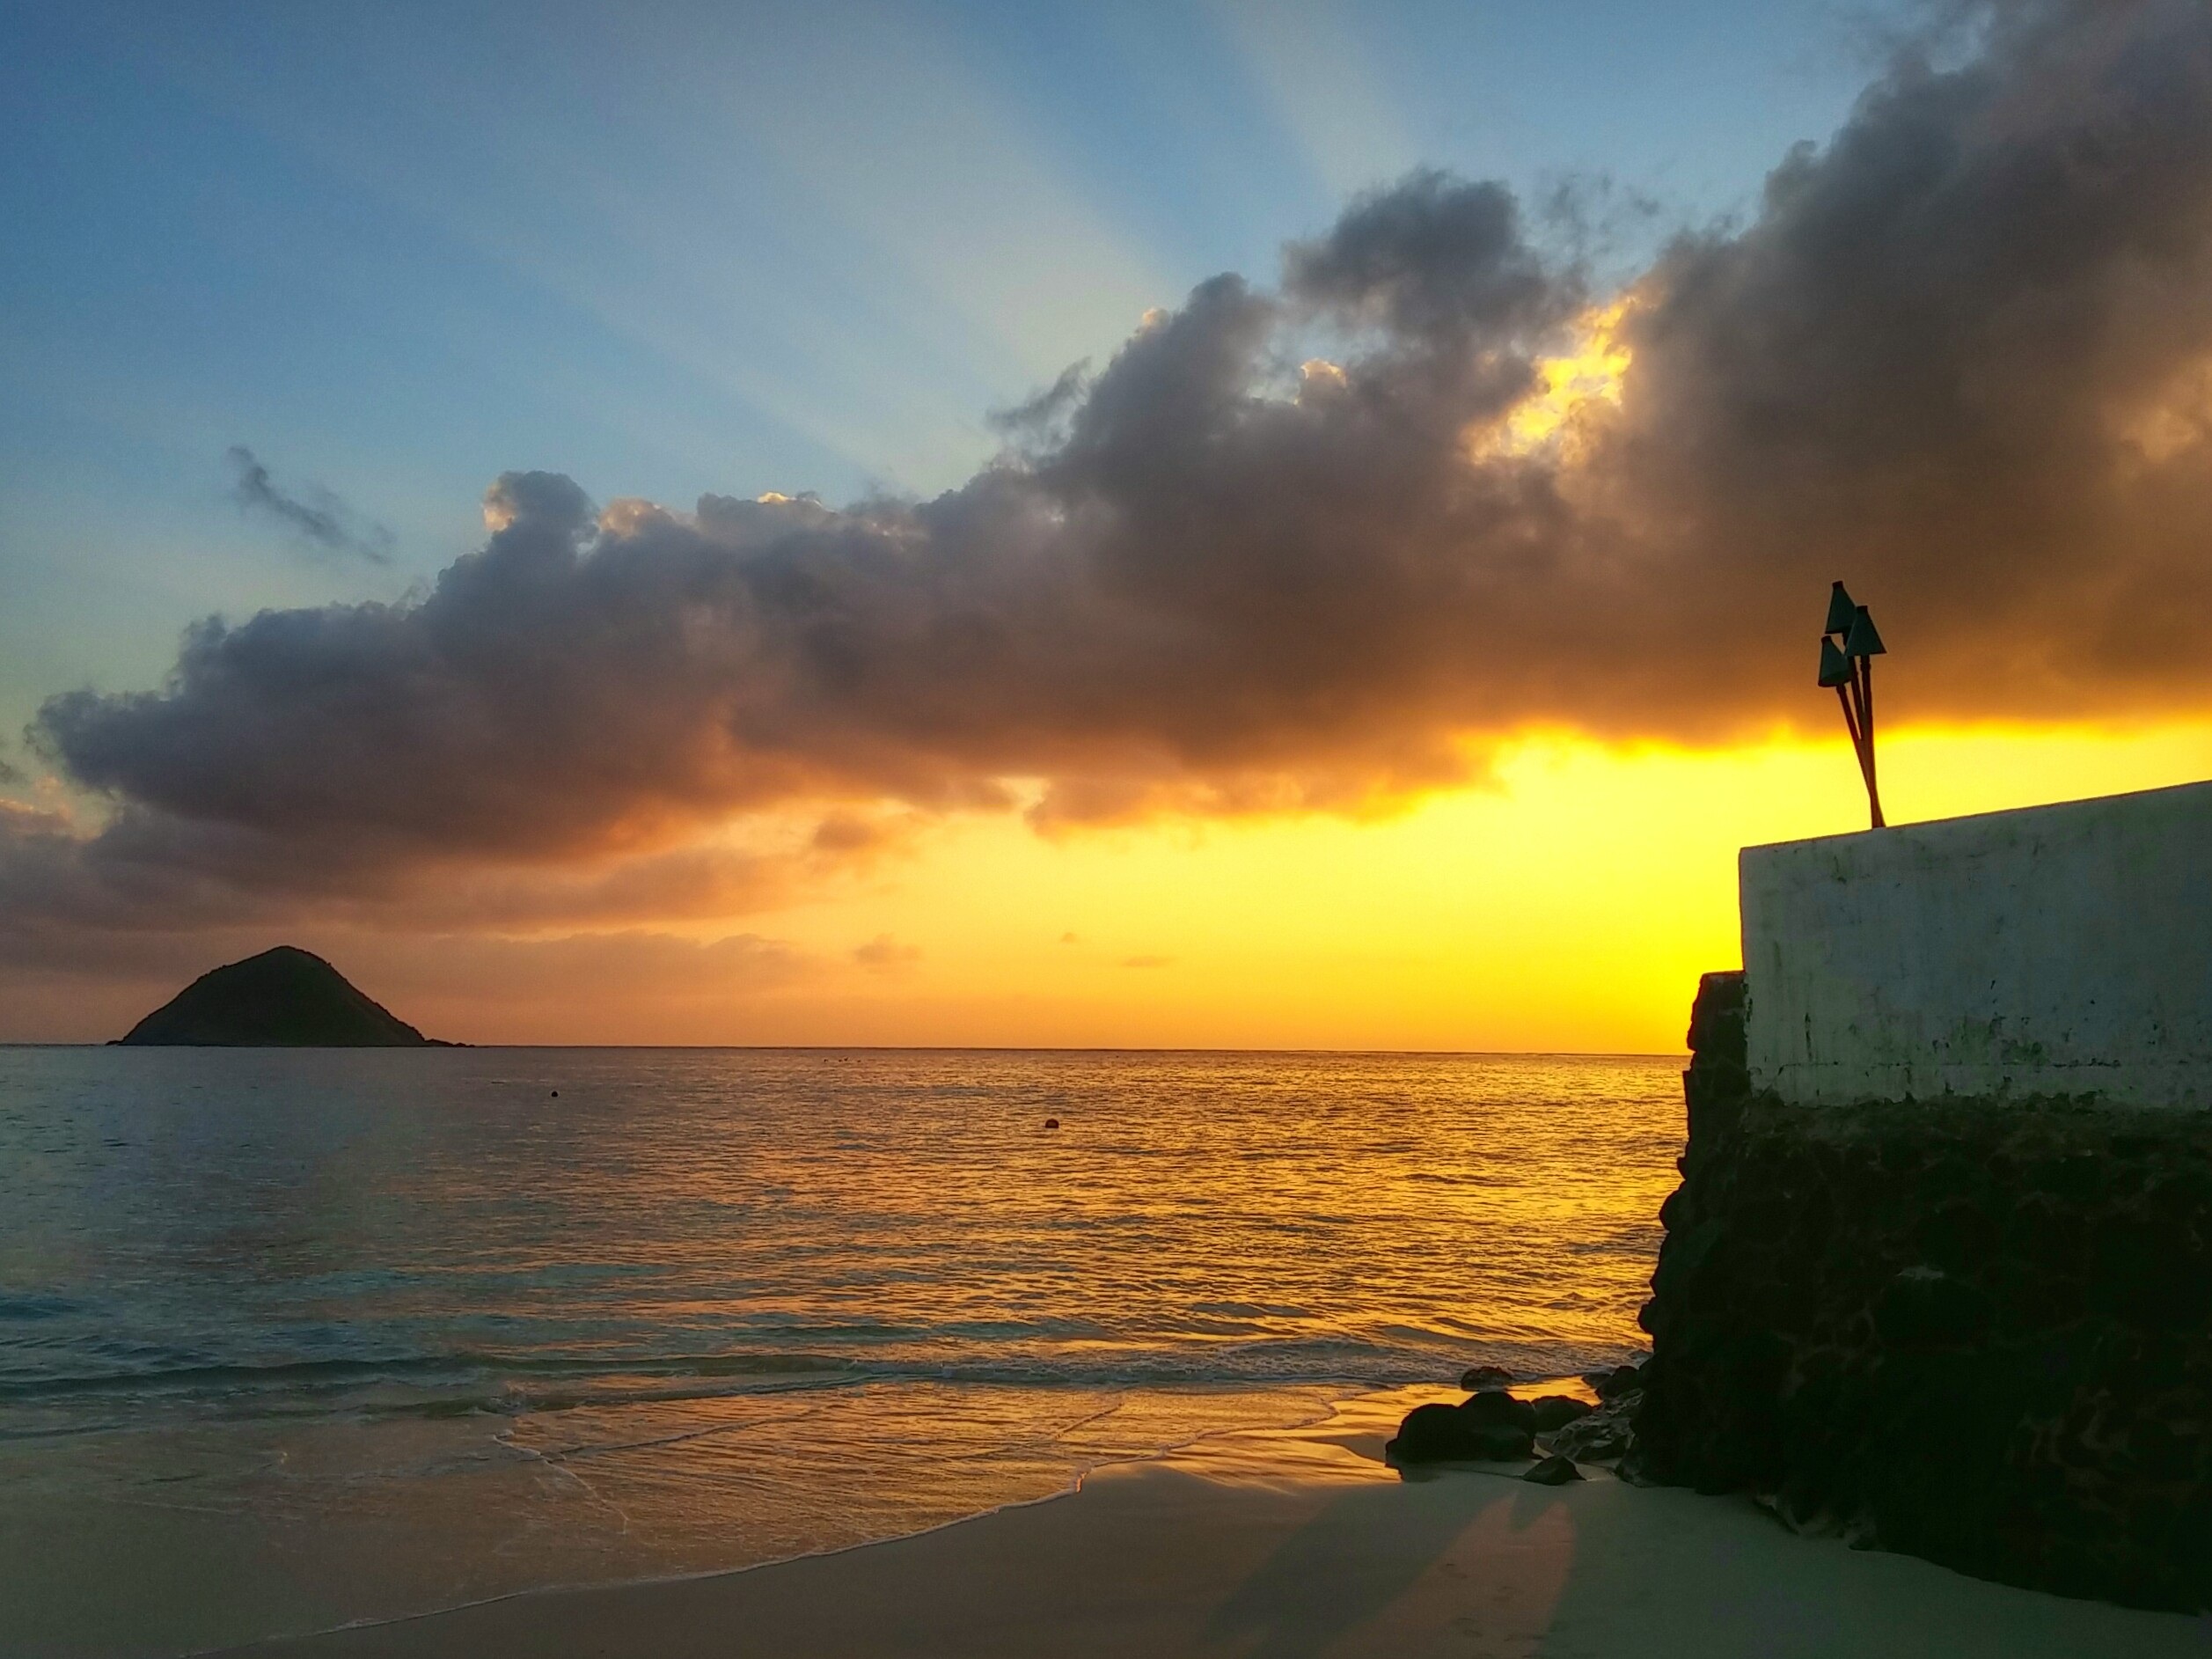
beach, sea, coast, ocean, horizon, cloud, sky, sun, sunrise, sunset, sunlight, morning, shore, wave, dawn, summer, dusk, evening, paradise, tropical, bay, island, hawaii, cape, afterglow, wind wave